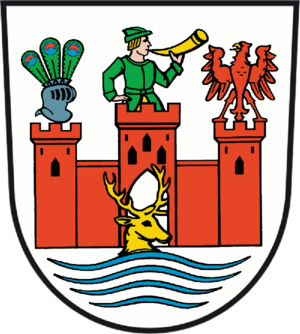
Angermünde est une ville allemande située dans le land de Brandebourg, dans l'arrondissement d'Uckermark.